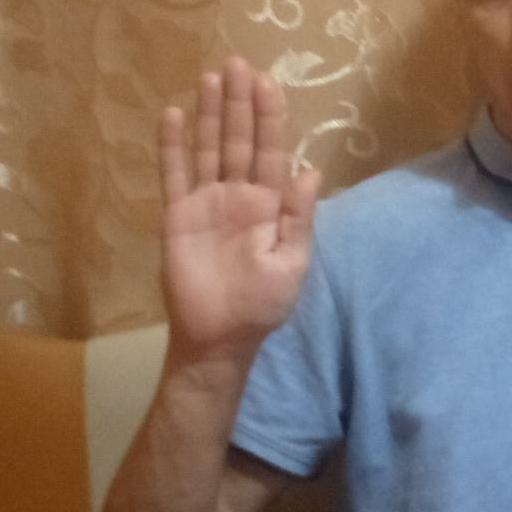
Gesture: stop